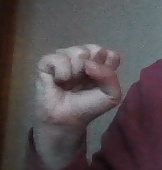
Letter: saad